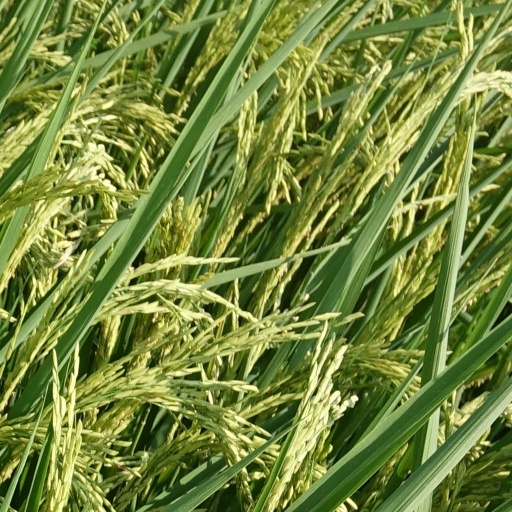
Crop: rice